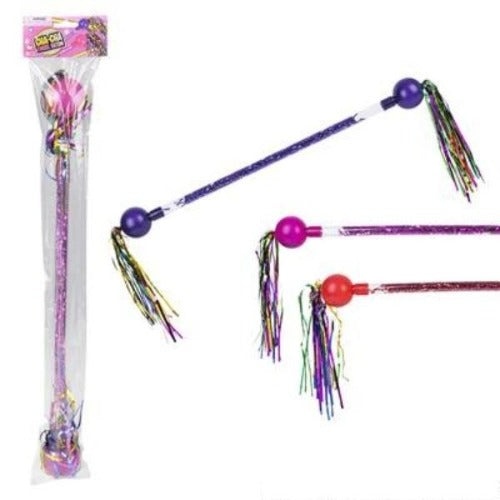
23" Cha-Cha Tinsel Baton
23‚ cha-cha tinsel baton Variety of colors Tinsel filled tube Plastic ball at each end Features colorful tinsel at ends 12 pieces per unit
Brand: QAQT
Category: Toys & Games > Toys > Activity Toys > Ribbon & Streamer Toys